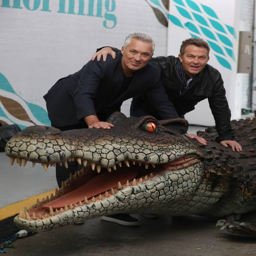
swing artist and actor with an animatronic crocodile .